University Officers' Training Corps

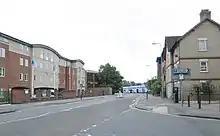
Falklands House, home of the Oxford UOTC (on the left)

Edinburgh UOTC has its origins in No. 4 Company of the 1st City of Edinburgh Rifle Volunteer Corps (from 1865 the 1st Queen's Edinburgh Rifle Volunteer Brigade), which was raised on 31 August 1859. Some 90 volunteers from the University of Edinburgh joined the company. In 1908, the Edinburgh University contingent of the Officers' Training Corps was formally raised in response to the recommendations of the committee formed by Lord Haldane (the Haldane Reforms). Haldane was Rector of the University of Edinburgh at the time. 'A' Company of 3rd Battalion, Queen's Edinburgh Rifles, Royal Scots, (the old No 4 Company) and Left Half of 1st Heavy Battery, 1st Edinburgh (City) Royal Garrison Artillery (also populated by members of the university) transferred to the new contingent. Some 2,250 students from the university were commissioned during the First World War.